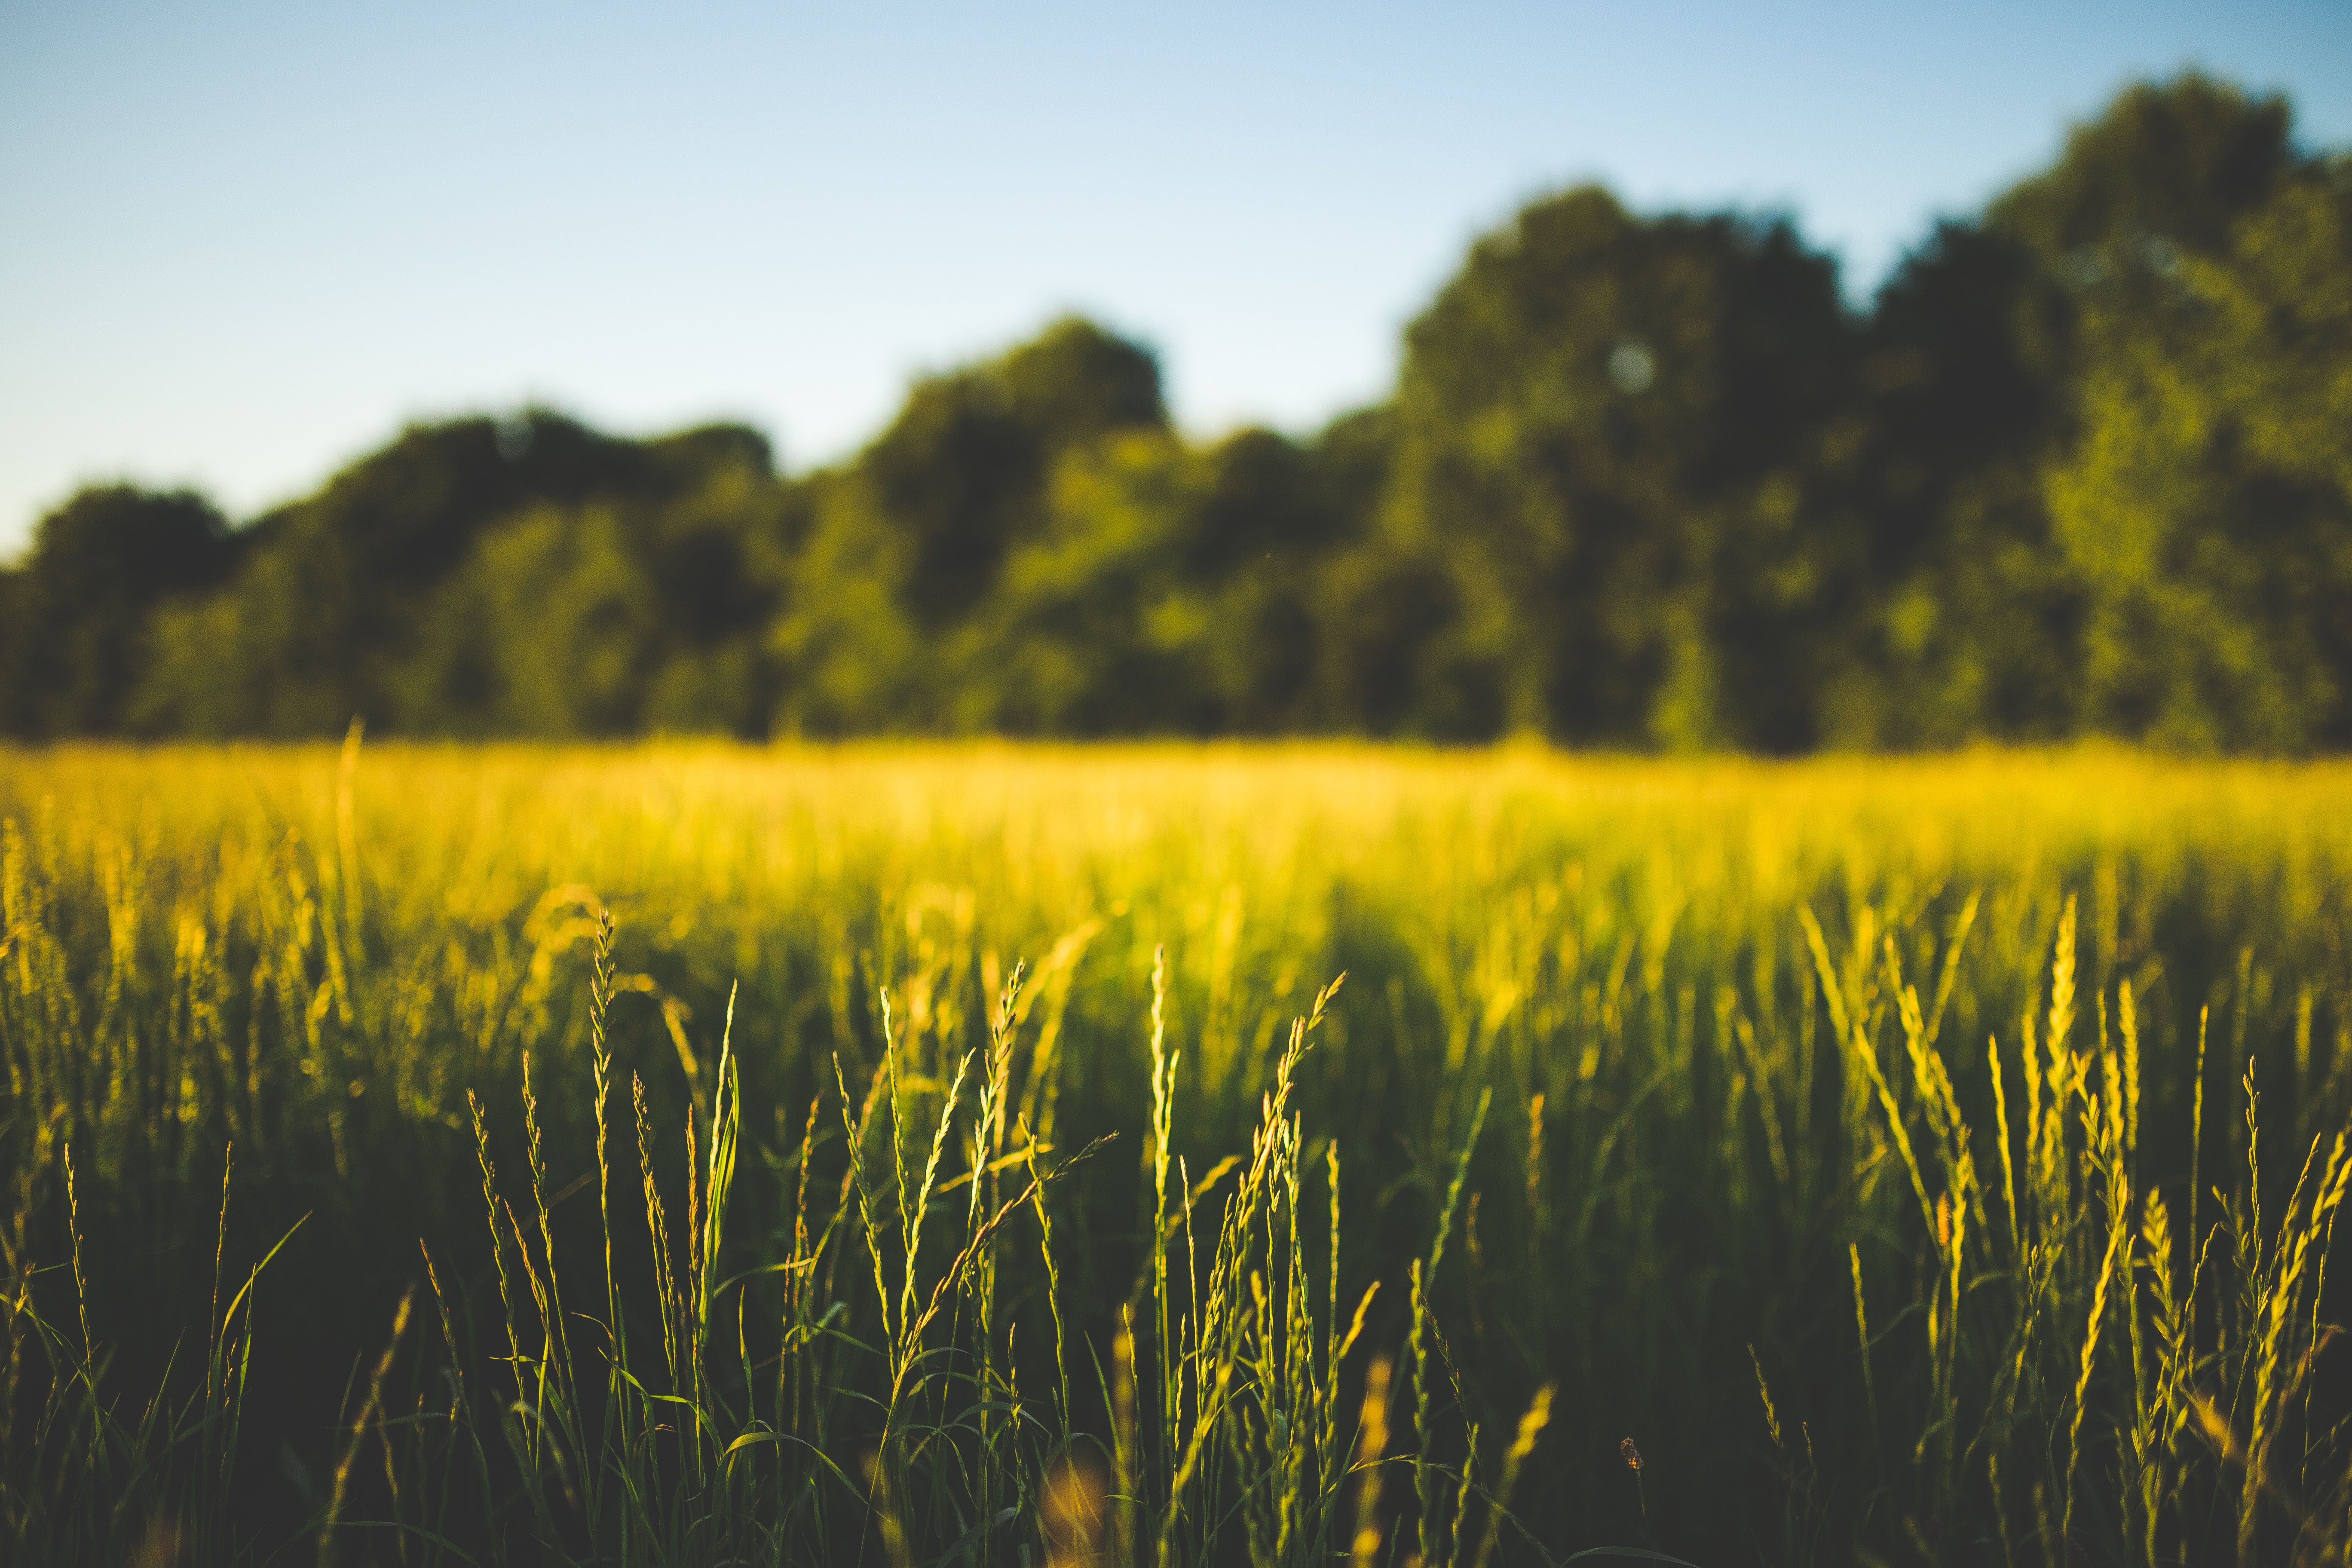
landscape, tree, nature, grass, horizon, cloud, plant, sky, sunset, field, meadow, prairie, sunlight, morning, leaf, hill, flower, food, green, crop, macro, autumn, yellow, agriculture, trees, grassland, habitat, rural area, flowering plant, atmospheric phenomenon, grass family, land plant